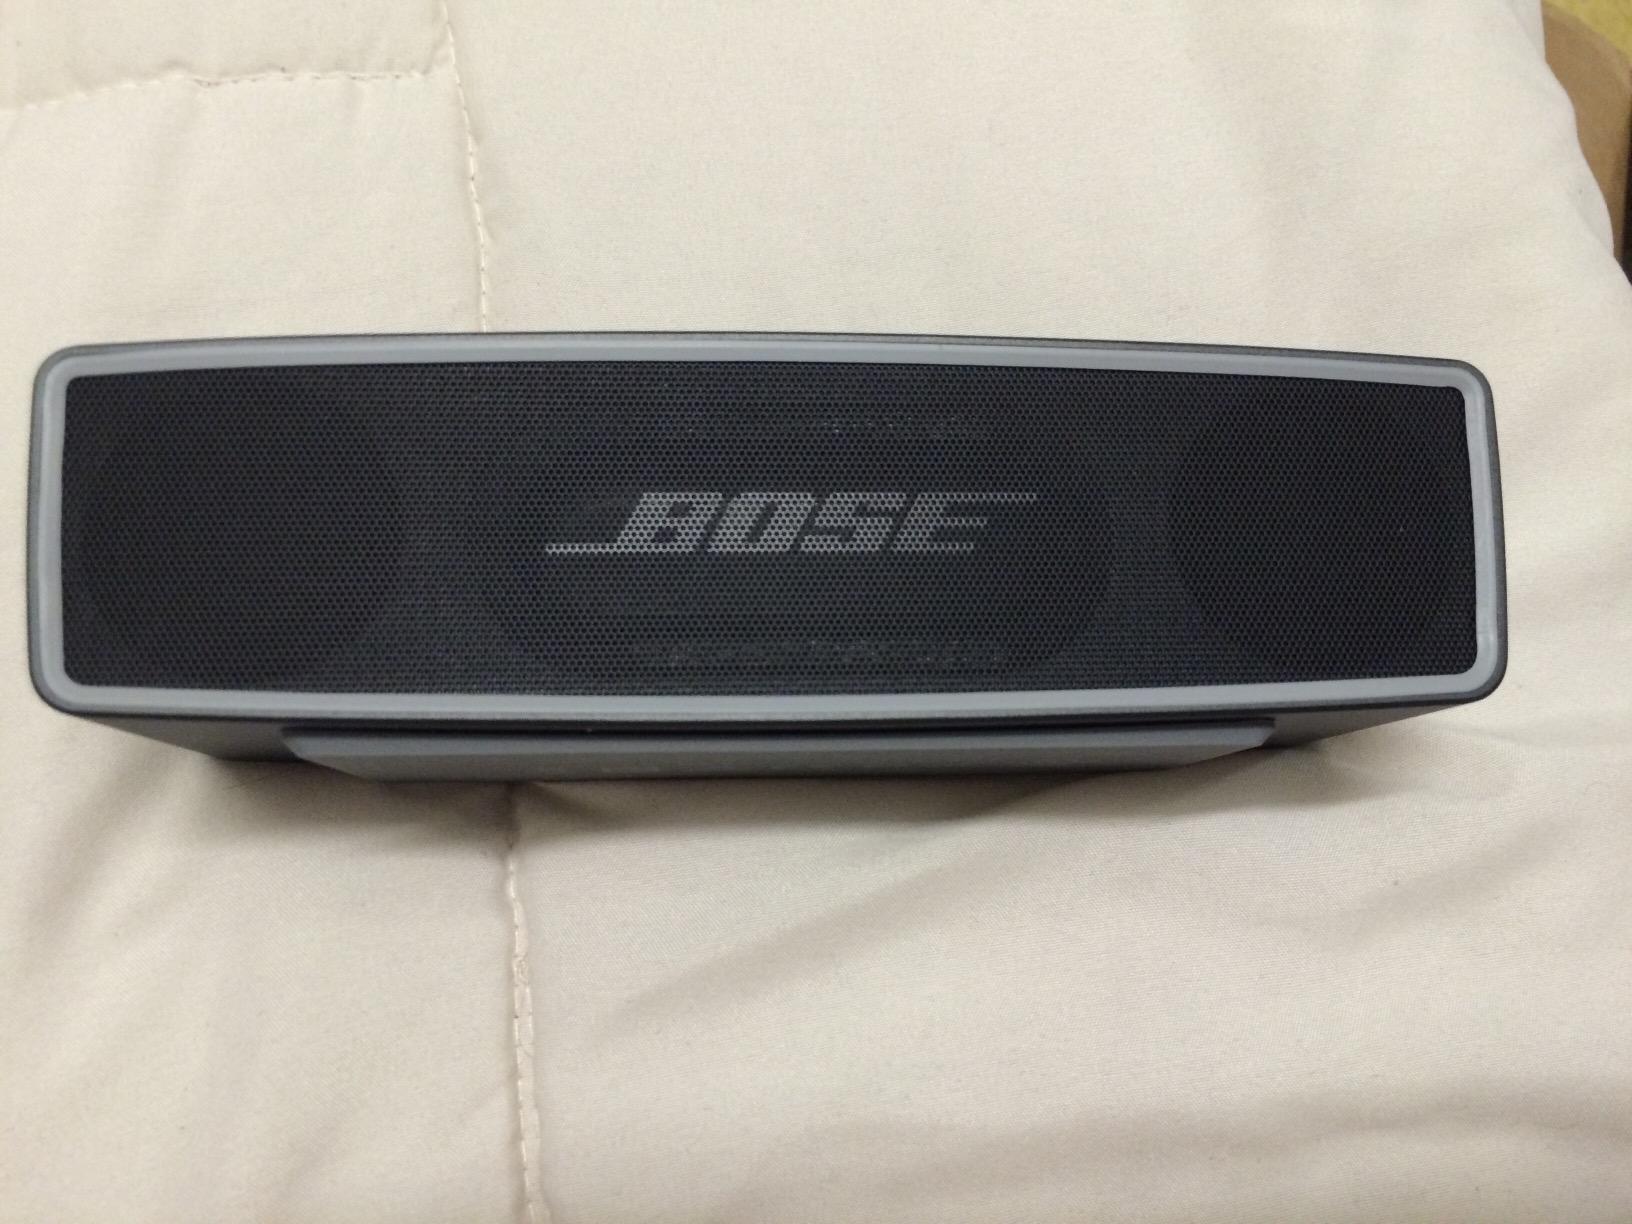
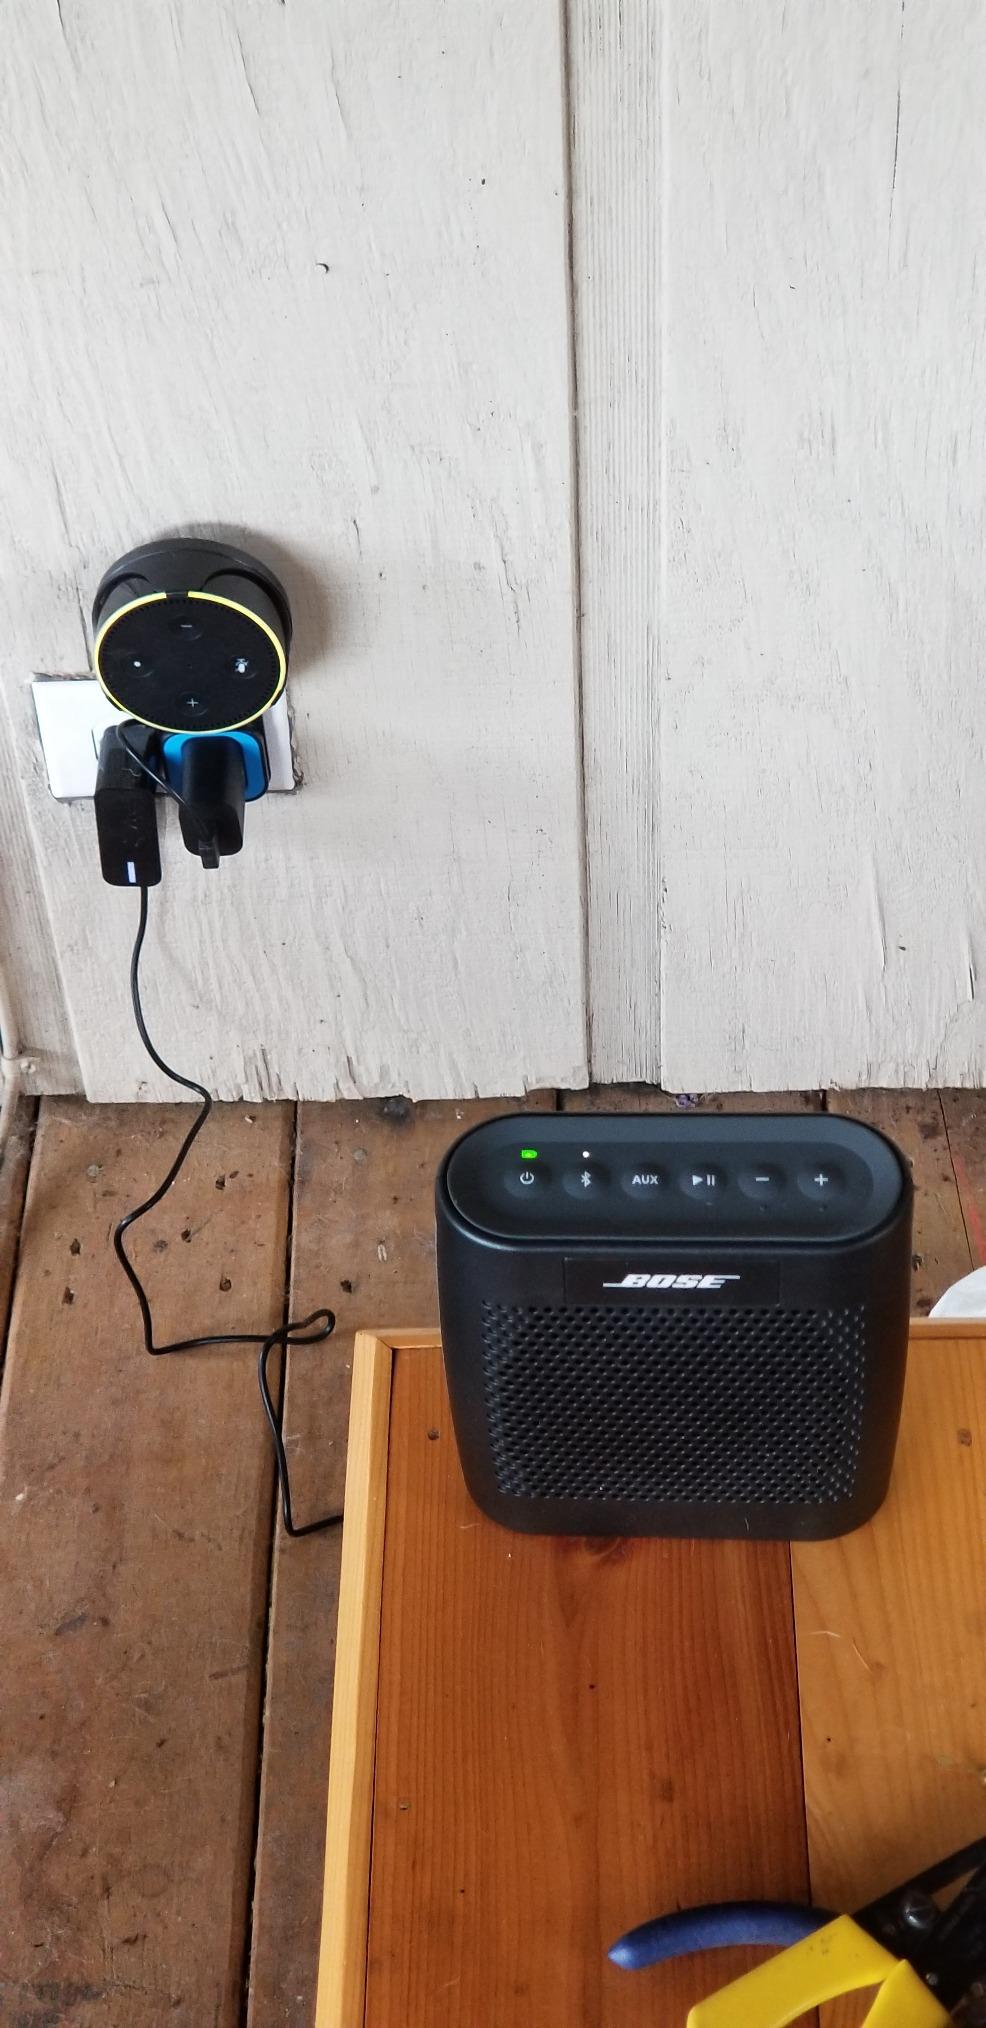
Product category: speaker
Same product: no